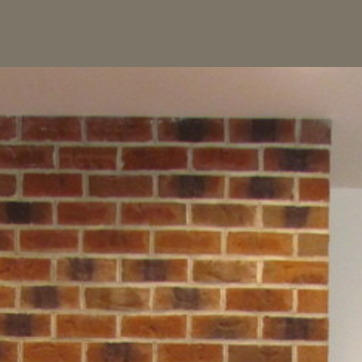
Material: brick